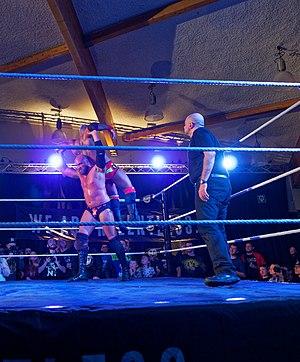
Le catcheur Cody Hall effectue le Razor Edge, sa prise de finition.
Cody Taylor Hall est un catcheur américain. Il travaille actuellement à la Pro Wrestling Noah. Il s'est fait auparavant connaitre à la New Japan Pro Wrestling en tant que membre du clan Bullet Club. Il est le fils du catcheur Scott Hall.